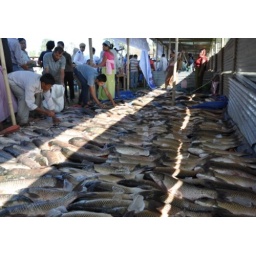
Fresh water fish festival in Manipur